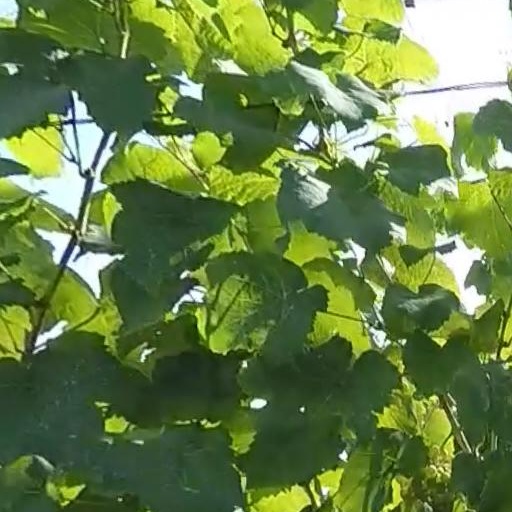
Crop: grape